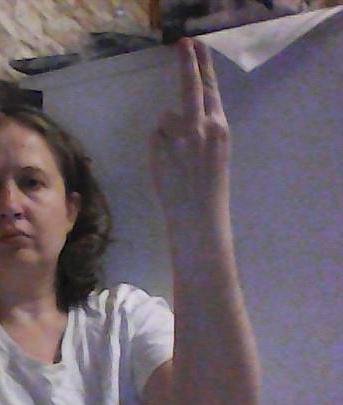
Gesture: two_up_inverted